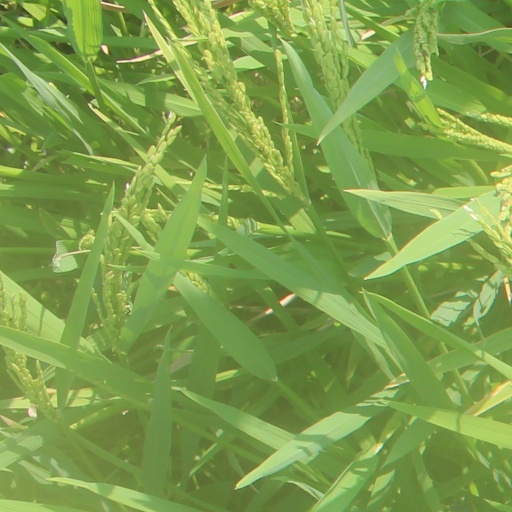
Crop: rice